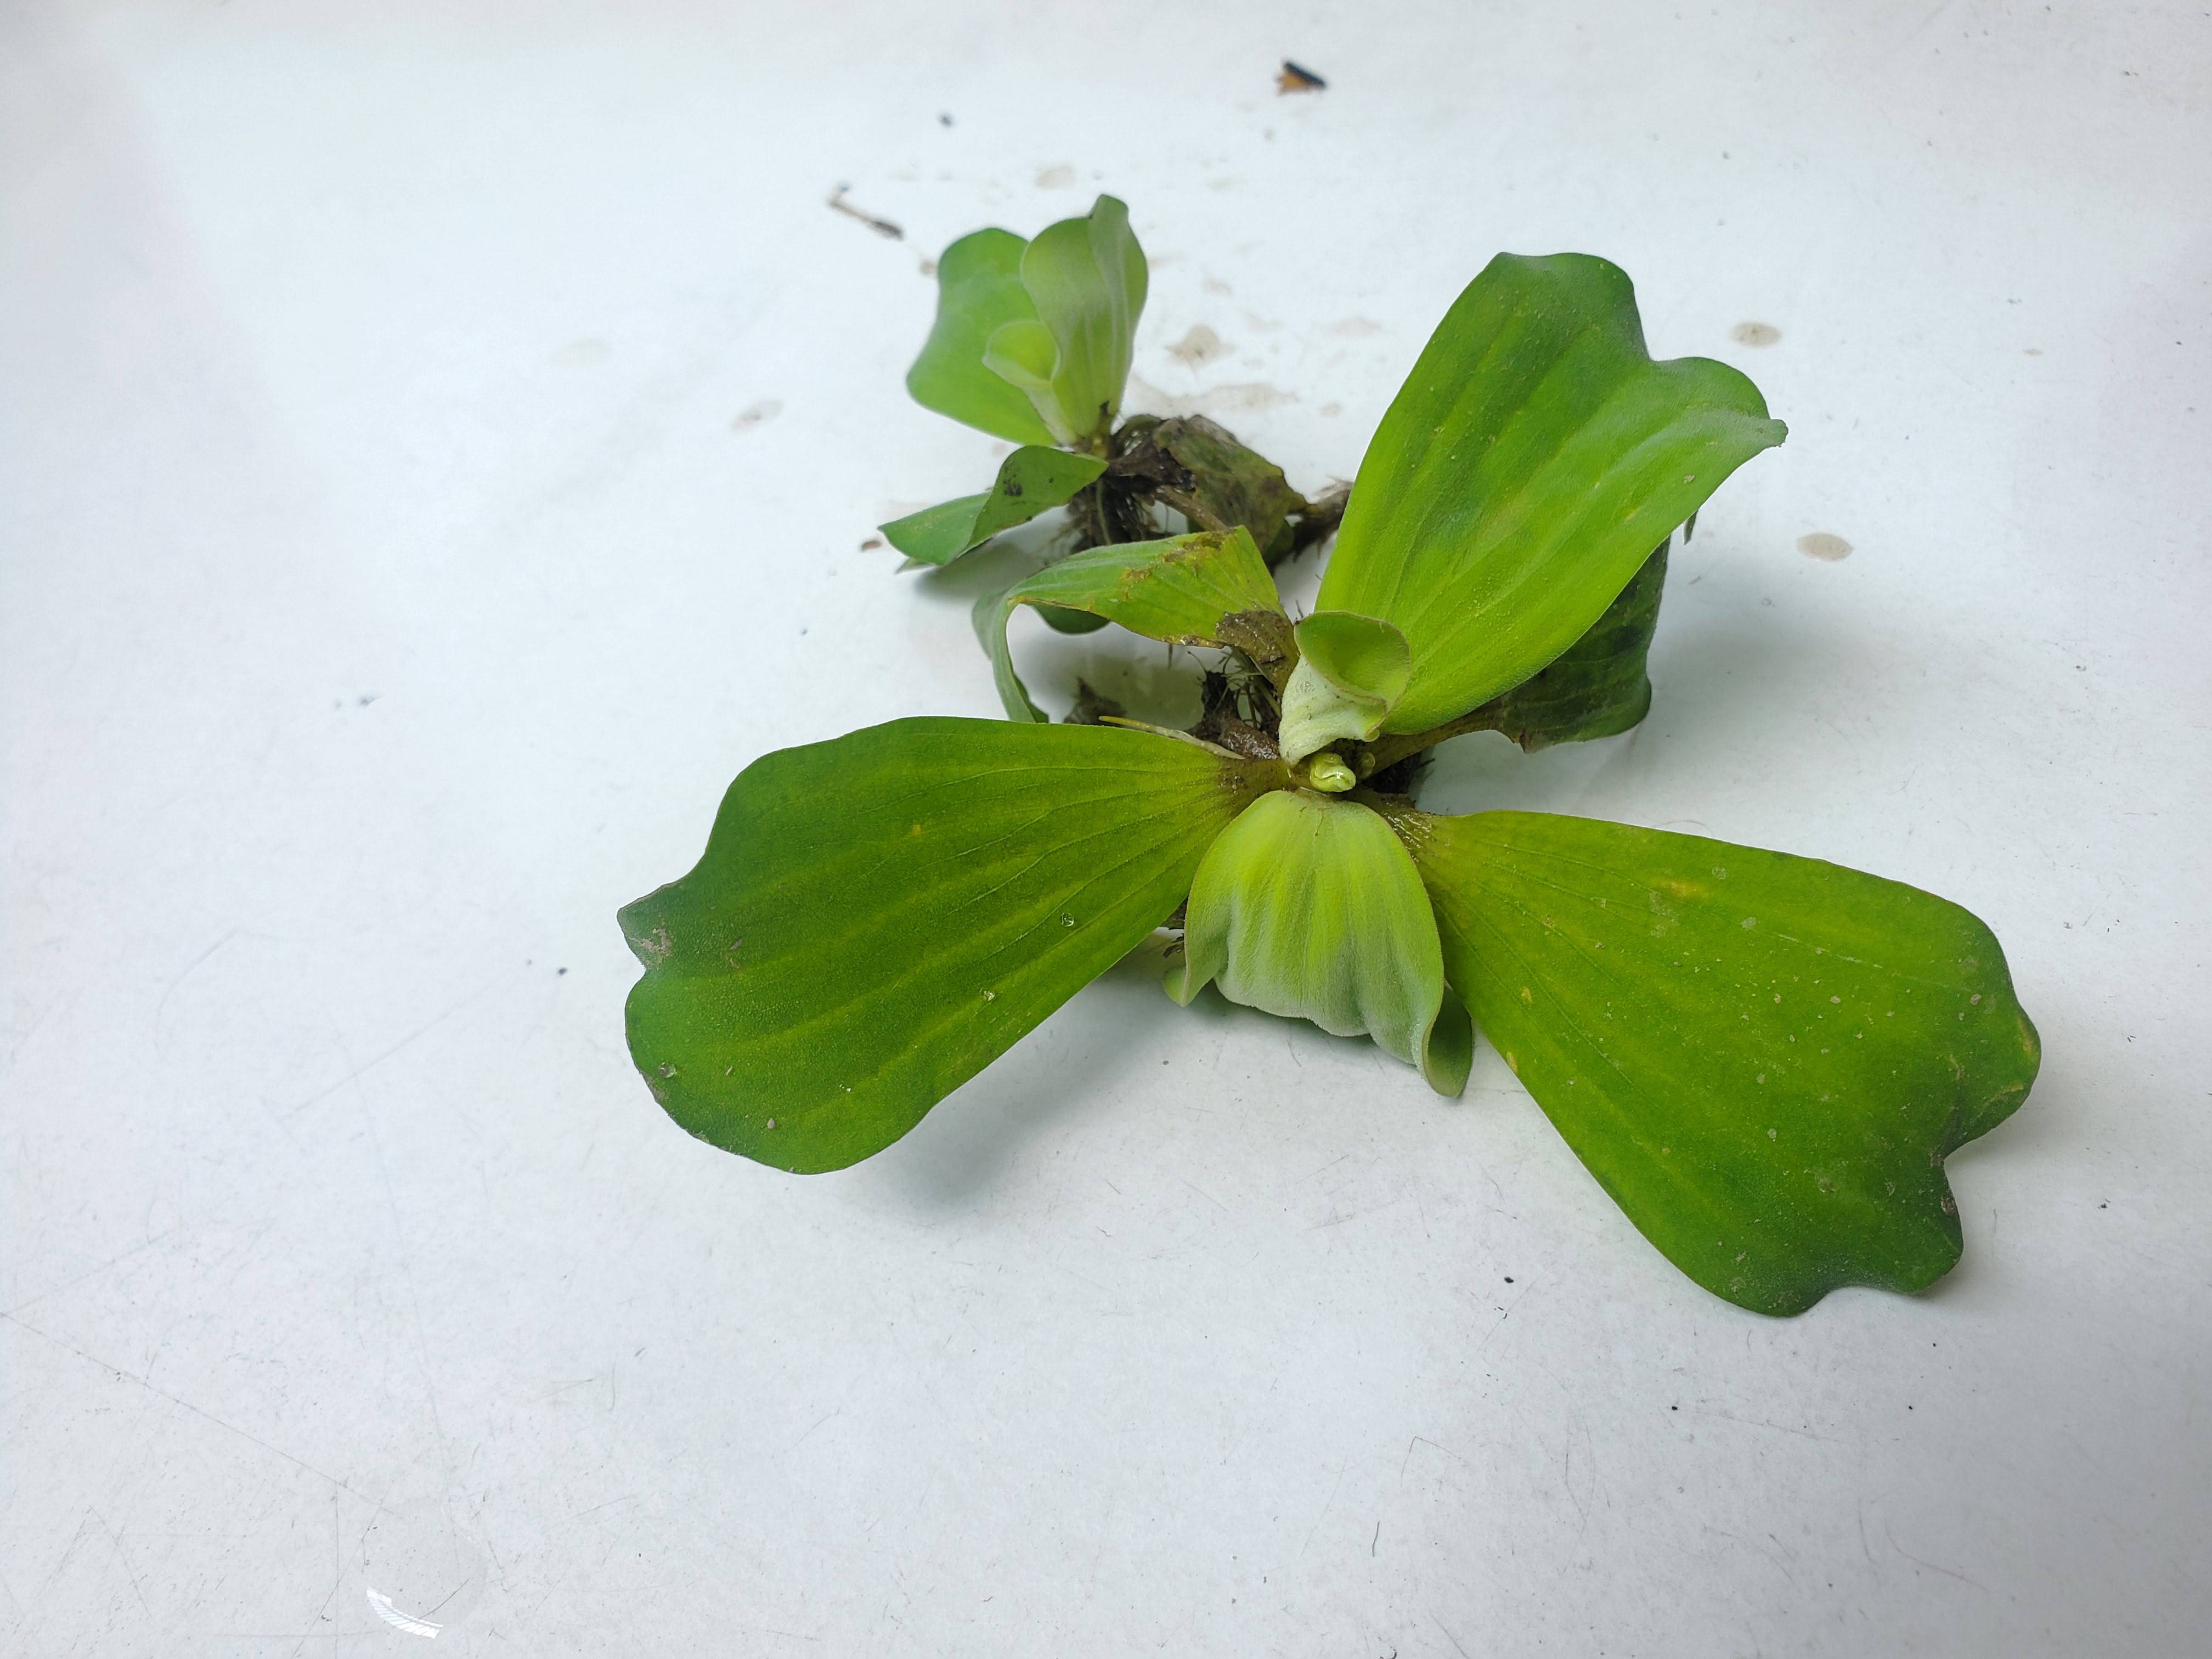
Species: Water Lettuce (Pistia stratiotes)